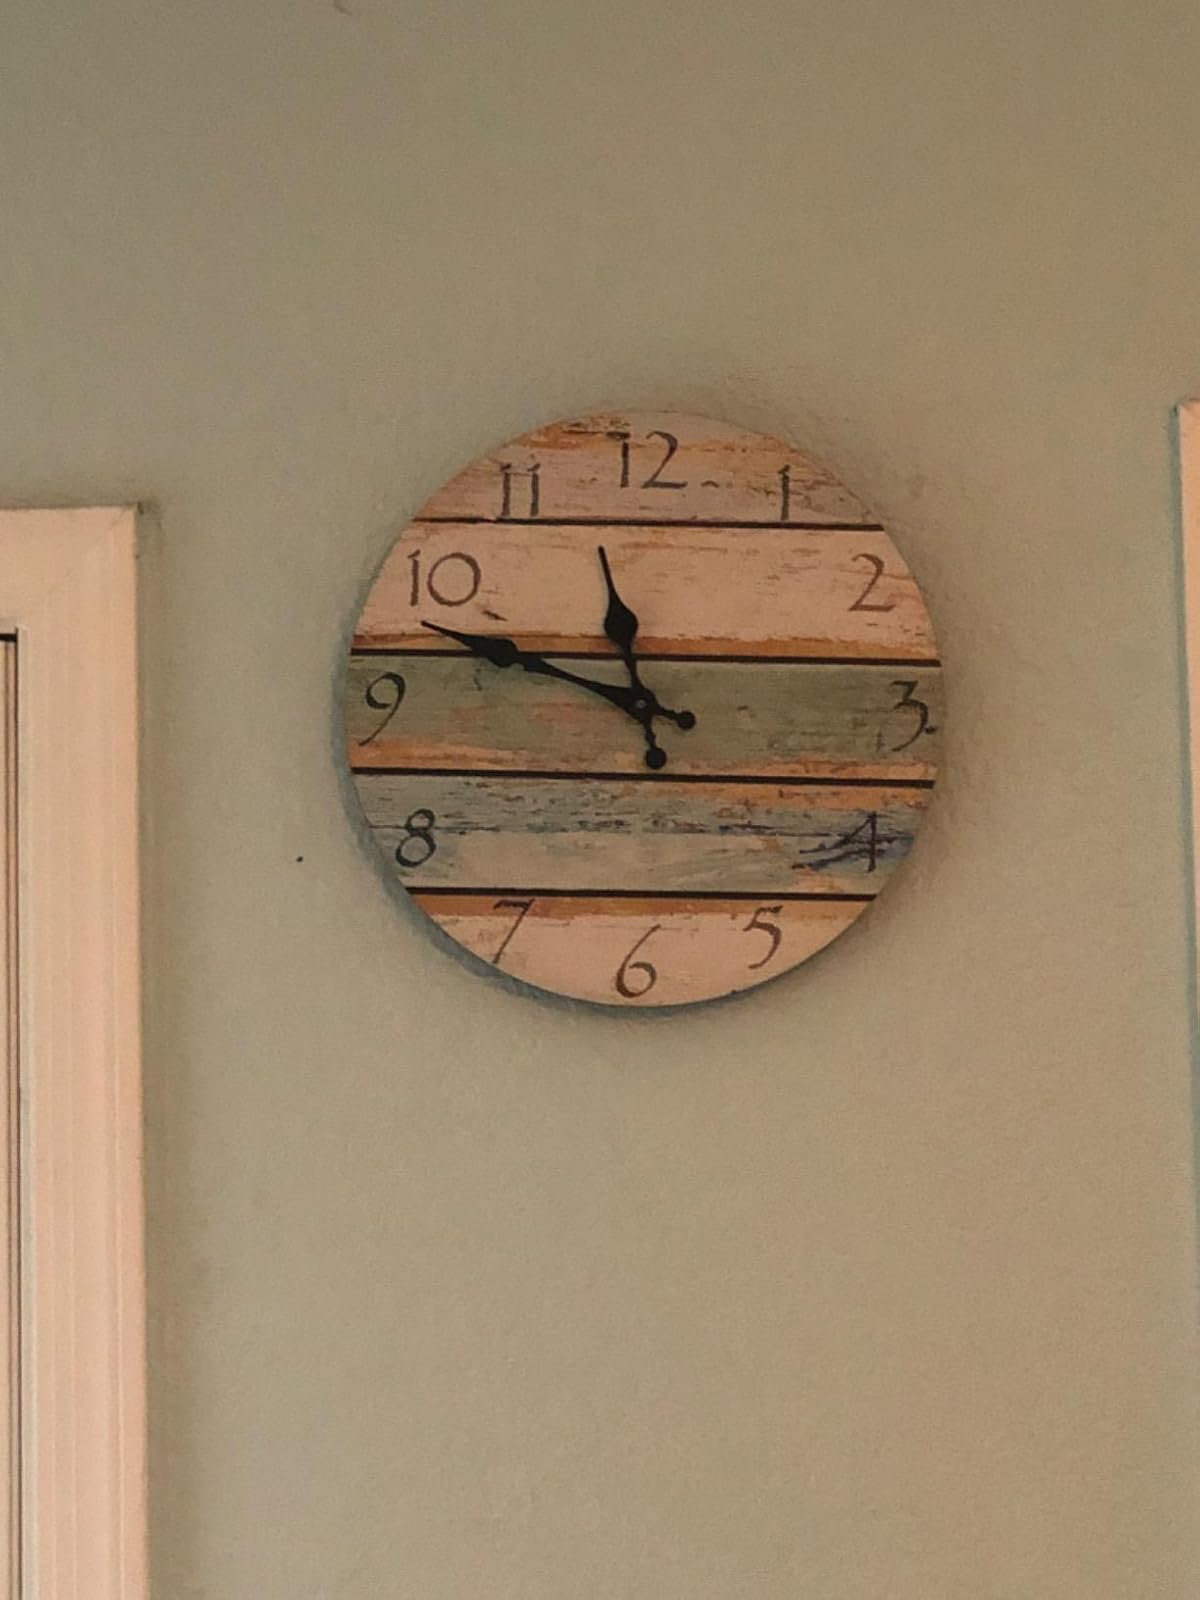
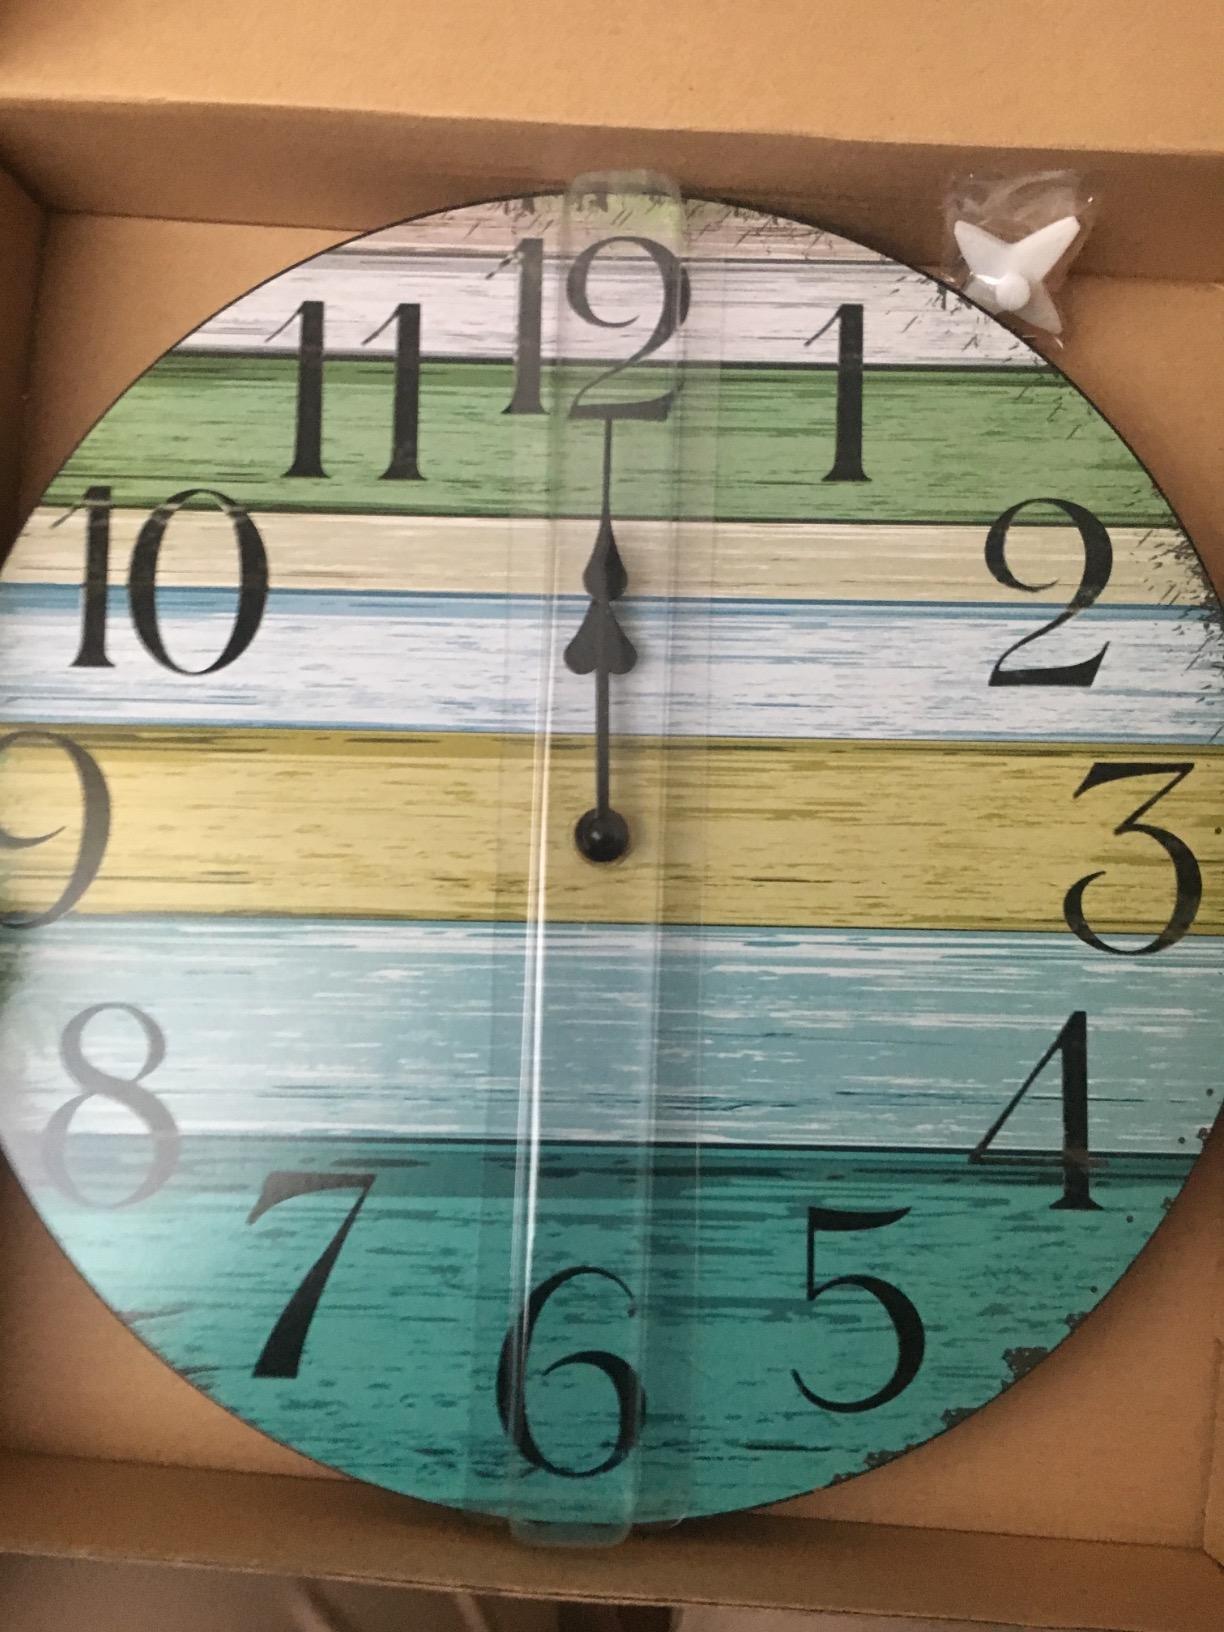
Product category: clock
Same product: no